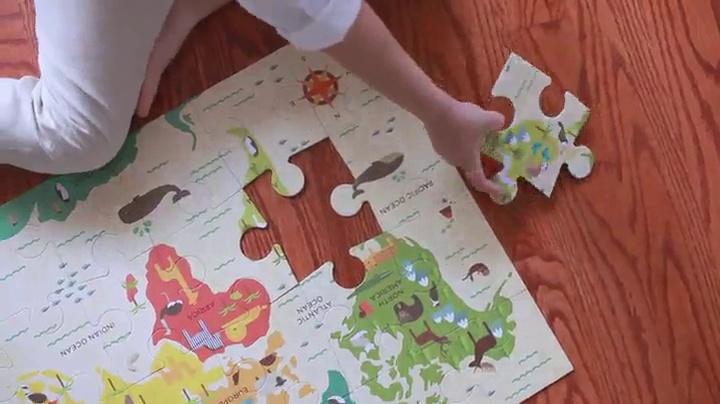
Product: Petit Collage Construction Site Floor Puzzle, 24 Pieces
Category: Toys & Games | Puzzles | Floor Puzzles
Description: This floor puzzle comes with 24 large, sturdy pieces, perfect for little hands.
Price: $18.00